Barebone's Parliament

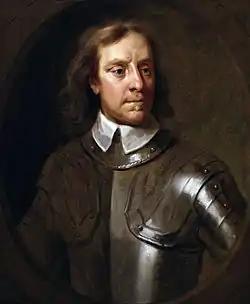
Oliver Cromwell

Following the execution of King Charles, the Rump Parliament was the last remaining element of the English government. It had little or no claim to representation of the populace and held elections only to replace members. The mood of the country was for long-needed reforms to be carried out but the Rump made little progress. The enactment of a Navigation Act to aid merchants led to the First Anglo-Dutch War in 1652. There was an expectation that a new parliament should be called; however, the Rump made no moves towards its dissolution.